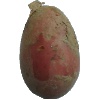
Label: Potato Red 1